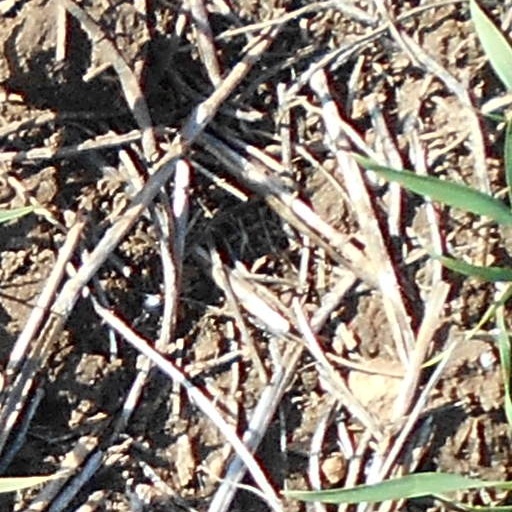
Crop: wheat